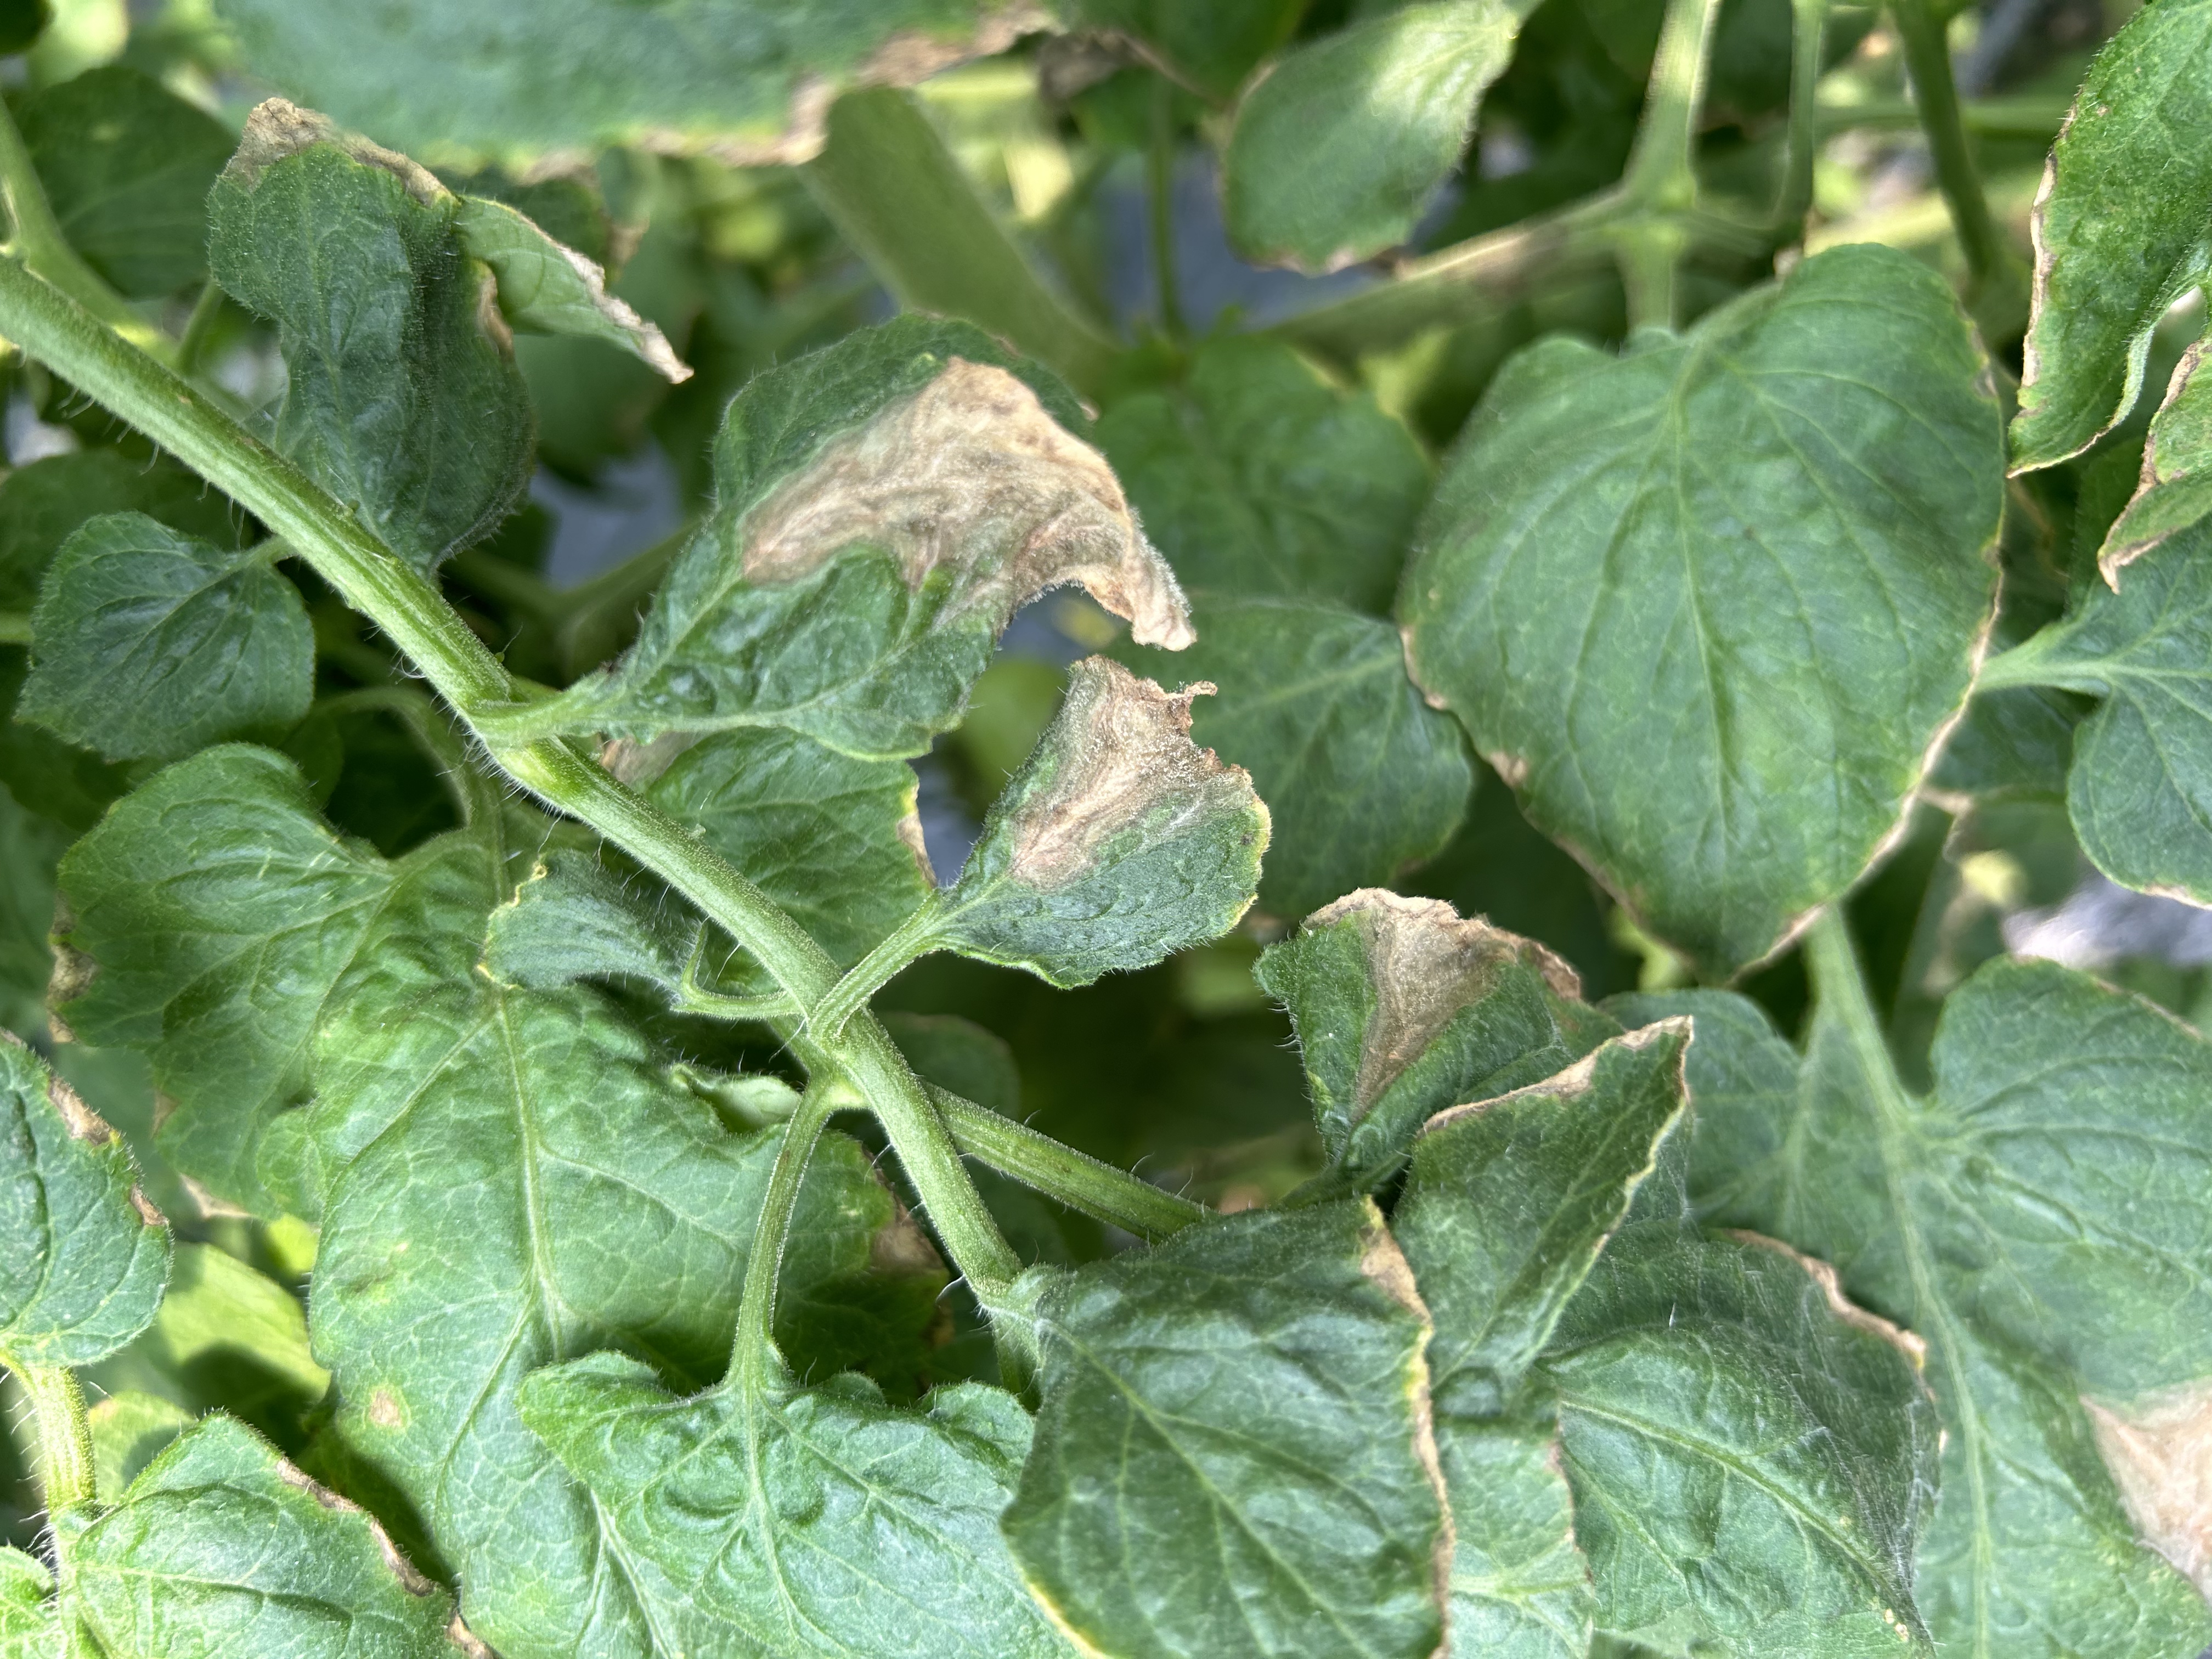
Disease: GrayMold